Flag

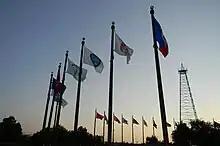
Tribal flags at Meeting Place Monument/Flag Plaza at the Oklahoma State Capitol

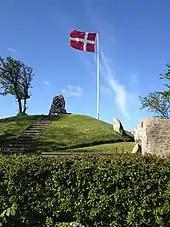
The Danish national flag (Dannebrog) waving in Samsø

One of the most popular uses of a flag is to symbolise a nation or country. Some national flags have been particularly inspirational to other nations, countries, or subnational entities in the design of their own flags. Some prominent examples include: